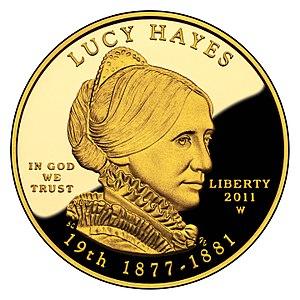
À partir de 2007, la série de pièces de 10 dollars des Premières épouses des États-Unis honore les femmes de chacun des présidents honorés par la série de pièces de 1 dollar des Présidents des États-Unis en émettant des pièces d'or à leur image, dans l'ordre où elles ont servi en tant que conjoint. À ce jour, cela a toujours été des femmes souvent appelées « premières dames », mais la loi utilise le terme « première épouse ».